José Sánchez Marco

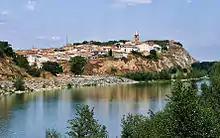
Milagro

During early months of the Republic Sánchez Marco joined efforts to mount a right-wing Navarrese coalition prior to the 1931 elections. Though 25 years earlier he boasted Navarre as part of the Vasco-Navarrese community, at that time he cautiously supported "sane regionalism" and was keen to keep the province out of . Hence, his activity was aimed at preventing radical Basque nationalists from joining the alliance and at highlighting its religious dimension. On the other hand, he had no doubts about closing ranks with the Jaimists, taking part in joint propaganda meetings with their leaders. Some scholars consider him key to successful emergence of , though he did not run himself.